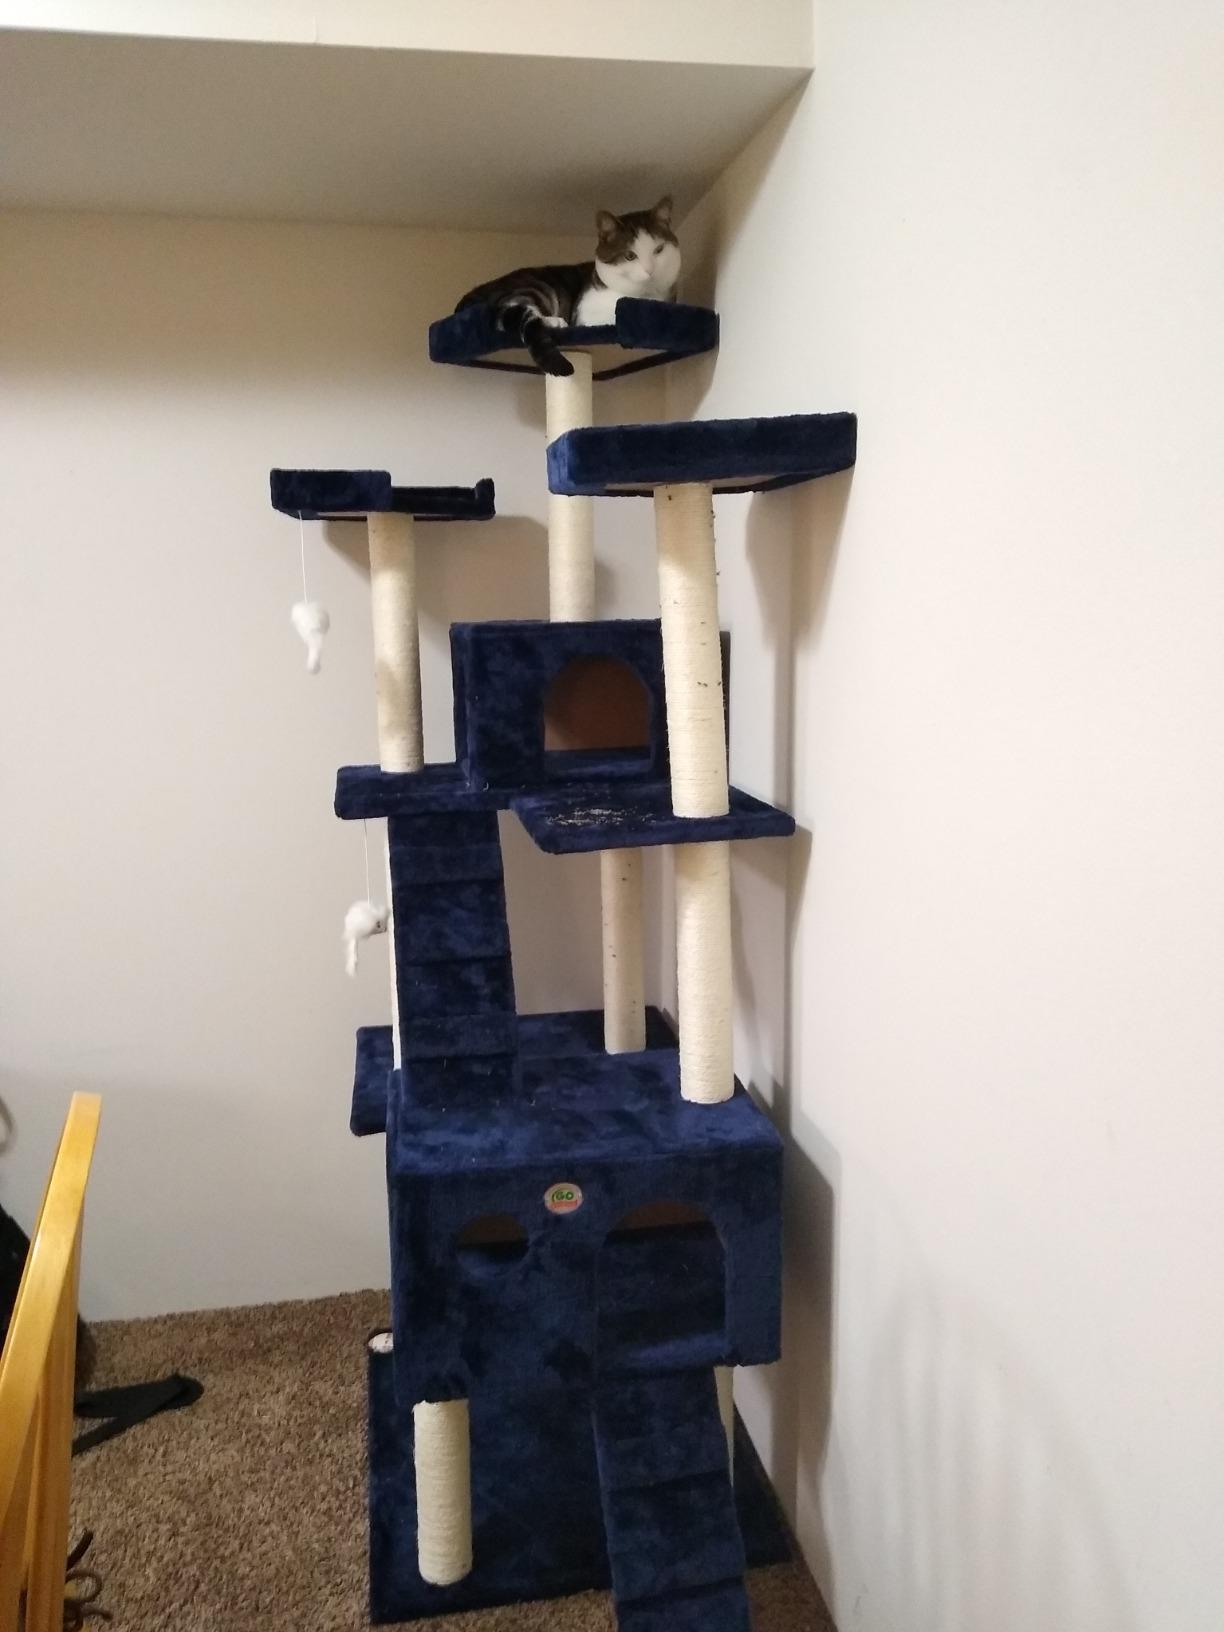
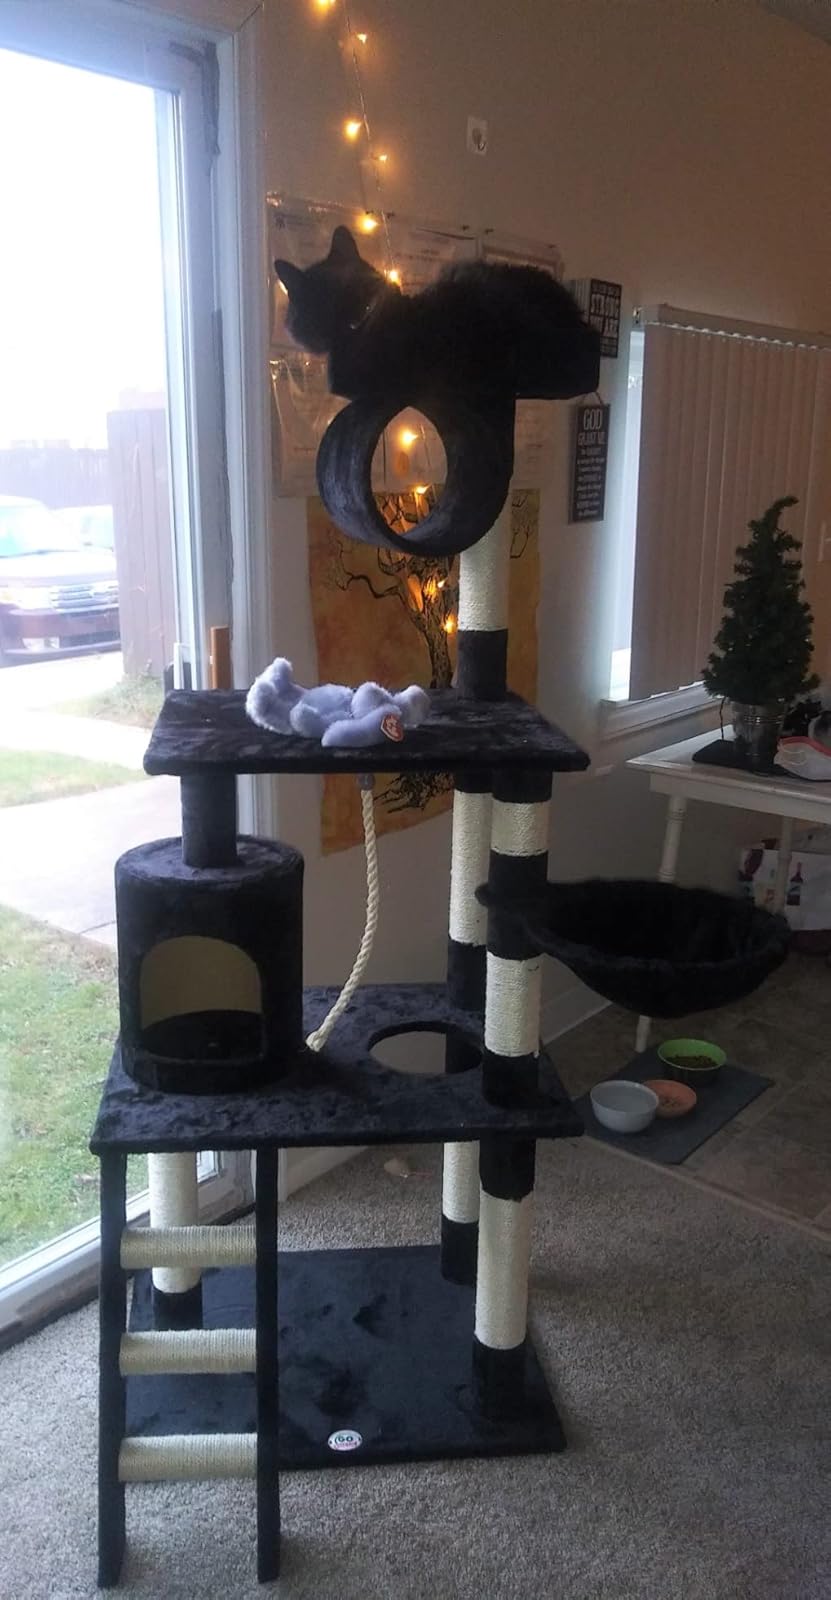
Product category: items_cat tree
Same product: no